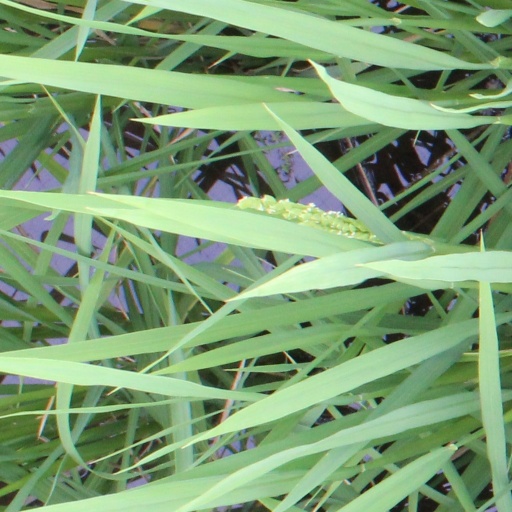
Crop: rice